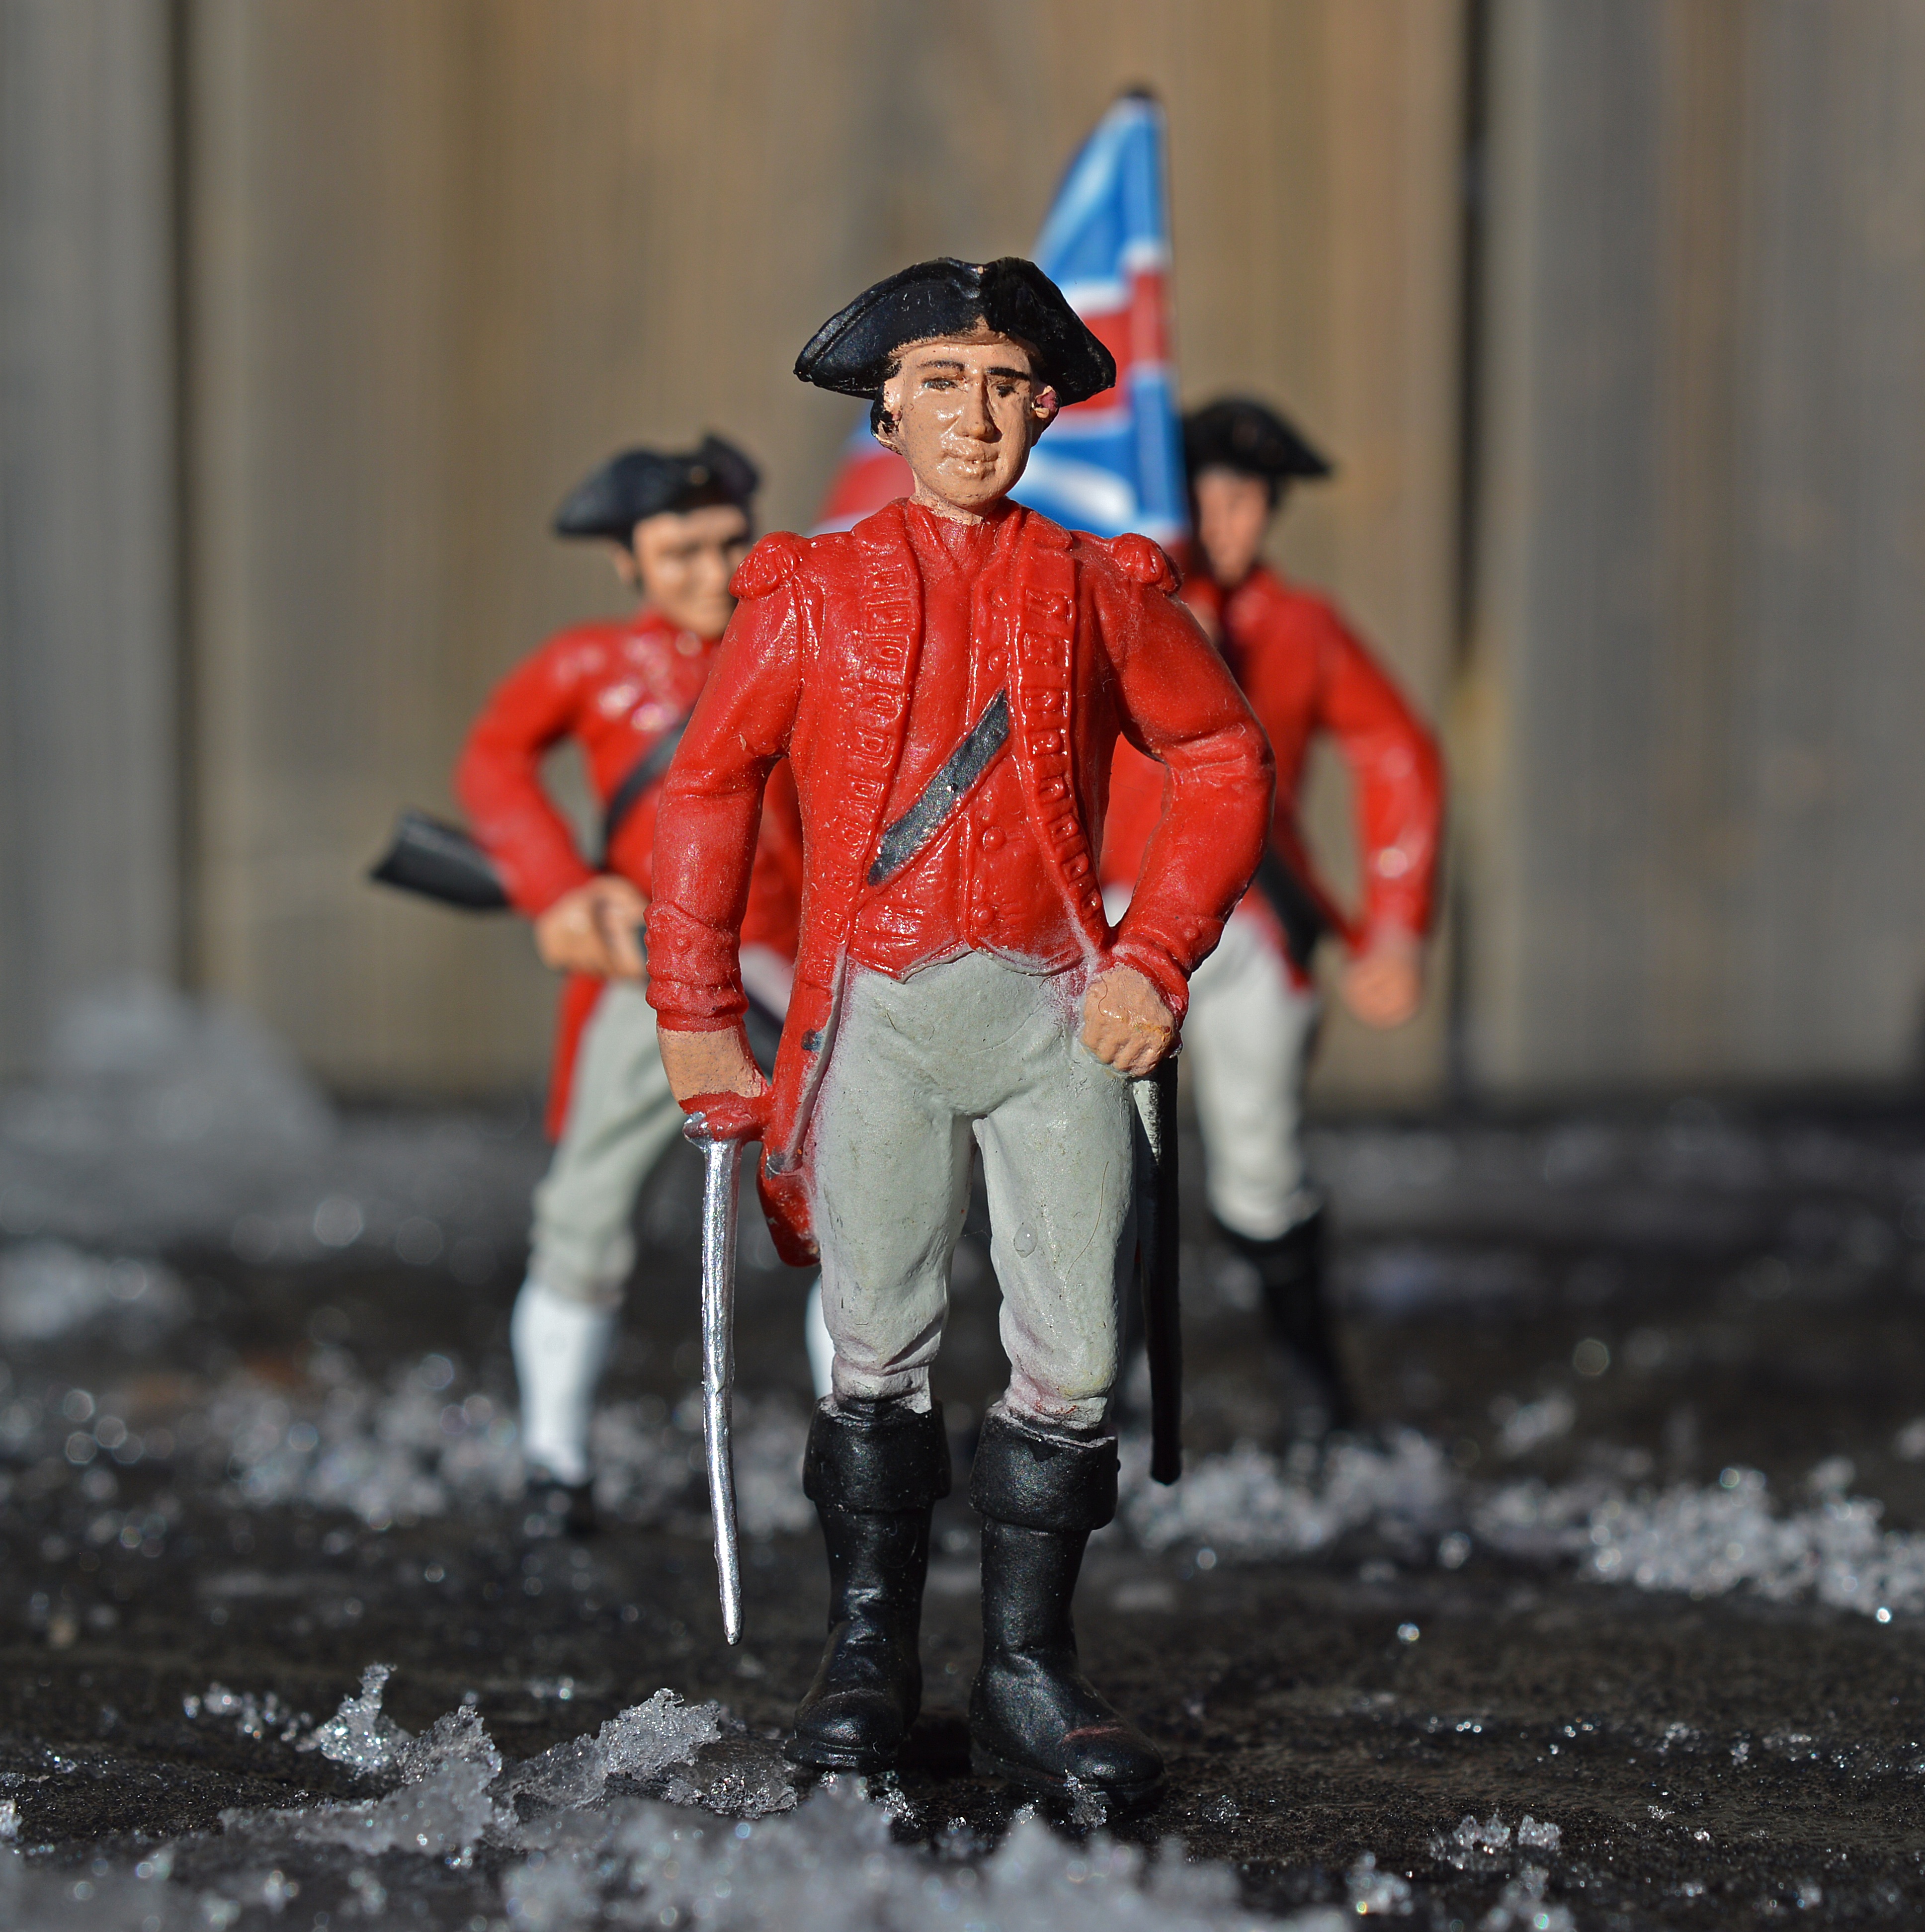
winter, people, vintage, military, army, red, clothing, historic, toy, weapon, uk, war, battle, uniform, history, historical, soldiers, conflict, infantry, british army